Theobroma cacao

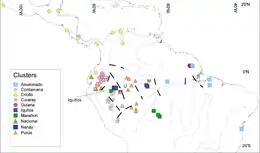
Map showing genetic clusters of "Theobroma cacao"

Theobroma cacao (cacao tree or cocoa tree) is a small ( tall) evergreen tree in the Malvaceae family. Its seedscocoa beansare used to make chocolate liquor, cocoa solids, cocoa butter and chocolate. Although the tree is native to the tropics of the Americas, the largest producer of cocoa beans in 2022 was Ivory Coast. The plant's leaves are alternate, entire, unlobed, long and broad.